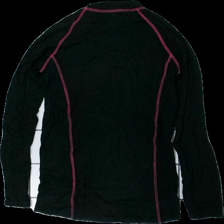
View: back
Type: Top
Category: Children
Brand: Not in the list
Brand text on label: walking
Colors: Black, Pink
Material: 100% viscose
Cut: Regular
Size: 170
Season: All
Damage location: middle center
Damage 2 location: middle center
Price range: <50
Recommended usage: Export
Description: svart långärmad tröja med rosa sömmar, nopprig